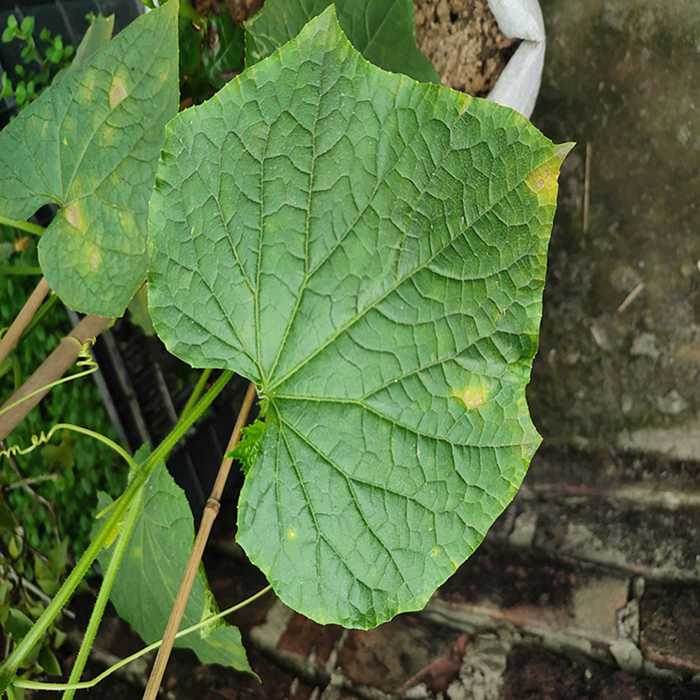
Plant: Cucumber
Label: Downy mildew